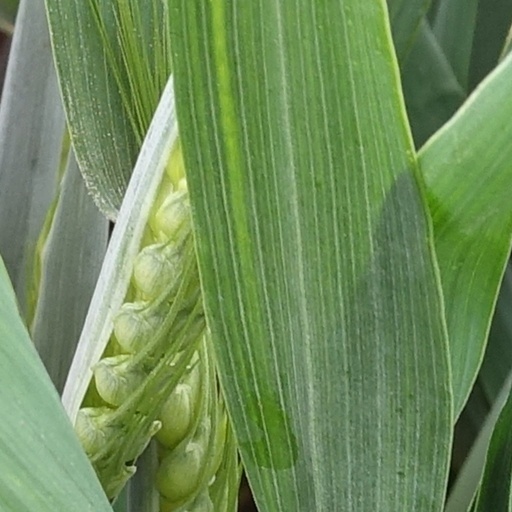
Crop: wheat